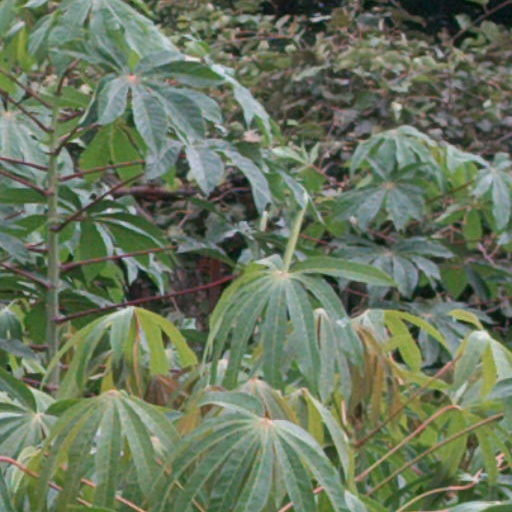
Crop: cassava